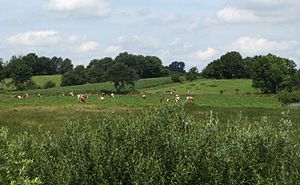
Gest
Gestlandskab ved Dörpling i det indre af Ditmarsken, tæt på Ejderen
Gest er det højere liggende, tørre landområde, som ligger inden for marsken i vadehavsegnene i Danmark, Tyskland og Nederlandene. Gesten er ofte præget af sandjord og består af bakkeøer fra næstsidste istid og hedesletter fra sidste istid.